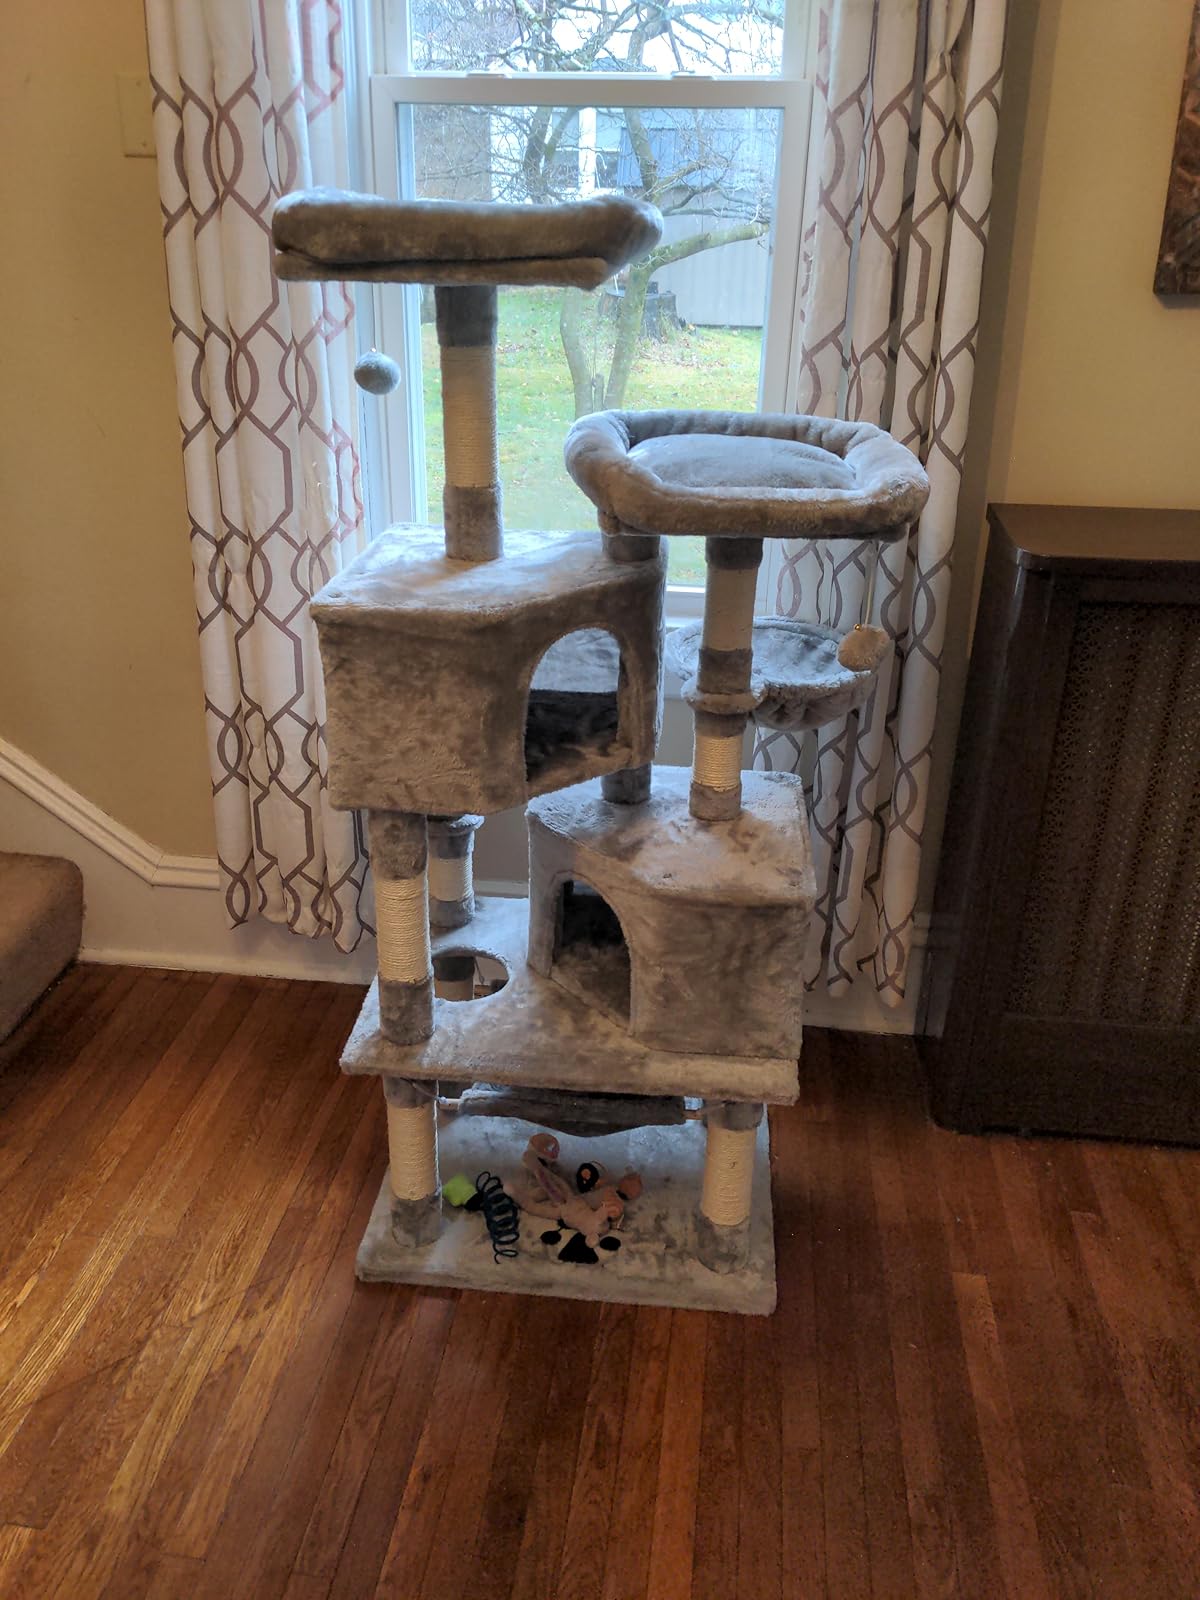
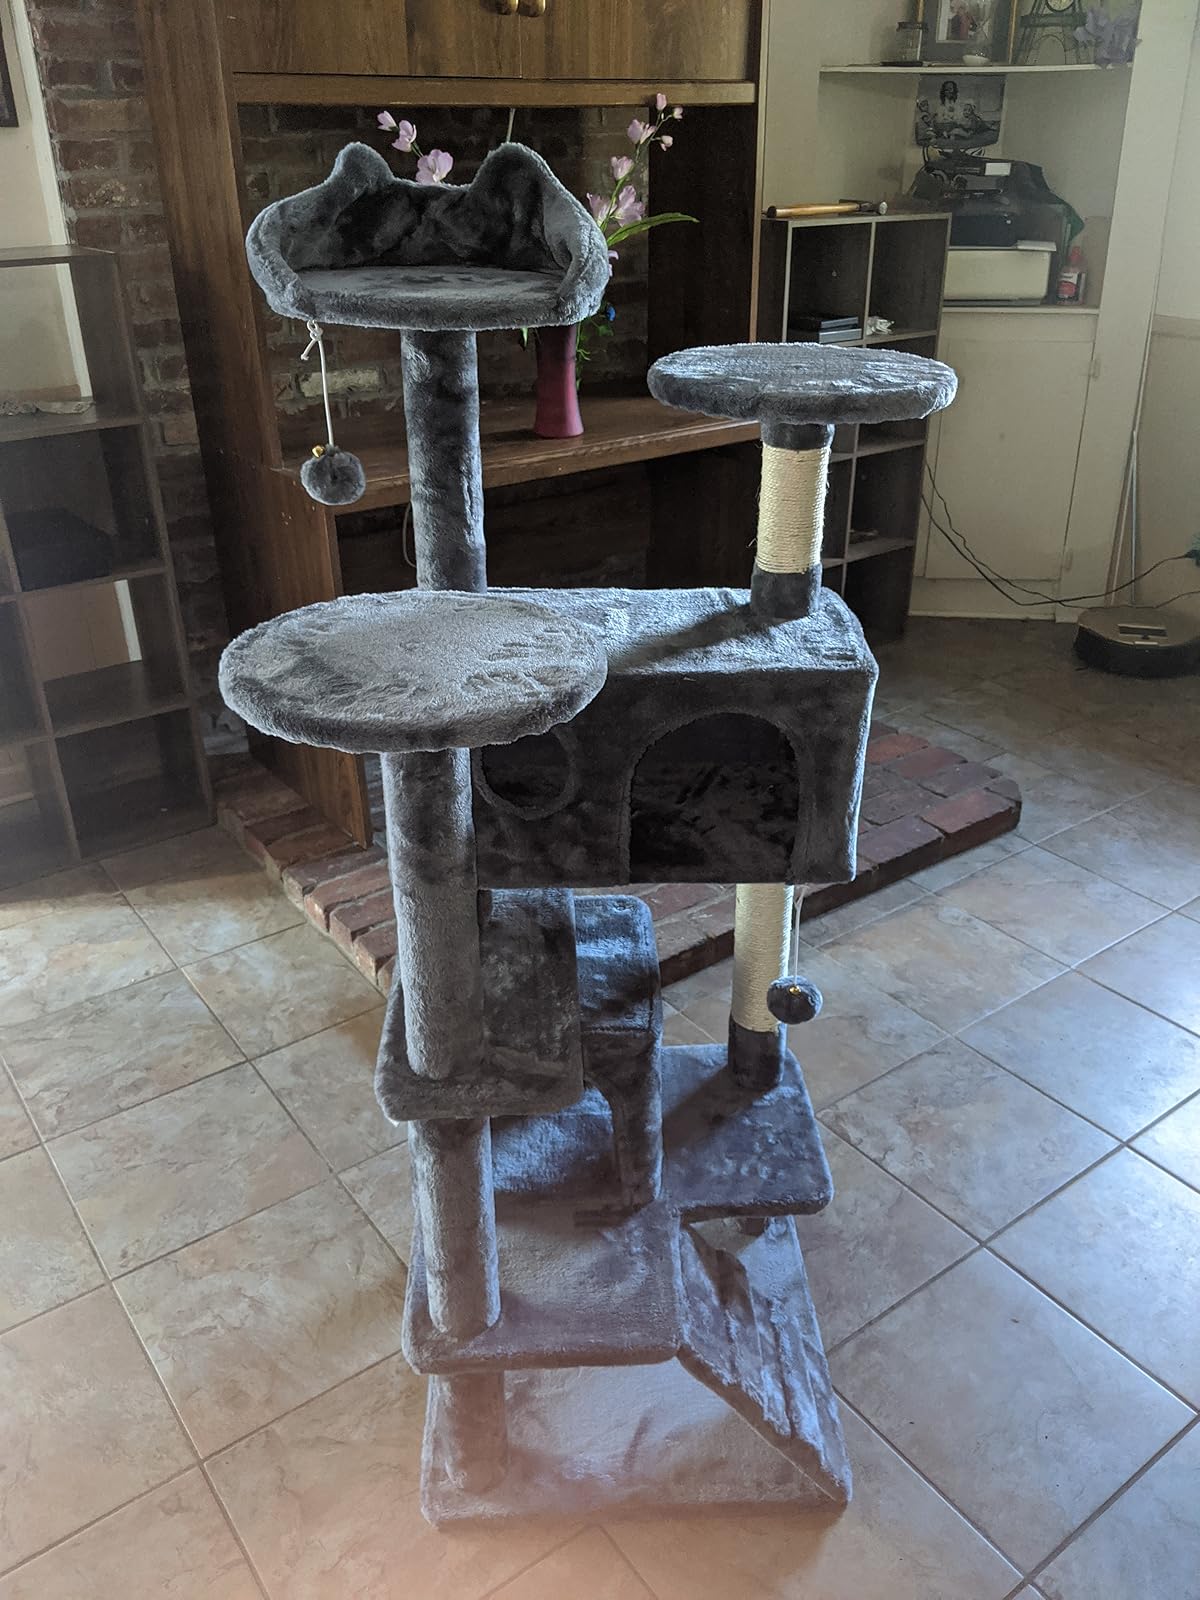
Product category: items_cat tree
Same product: no